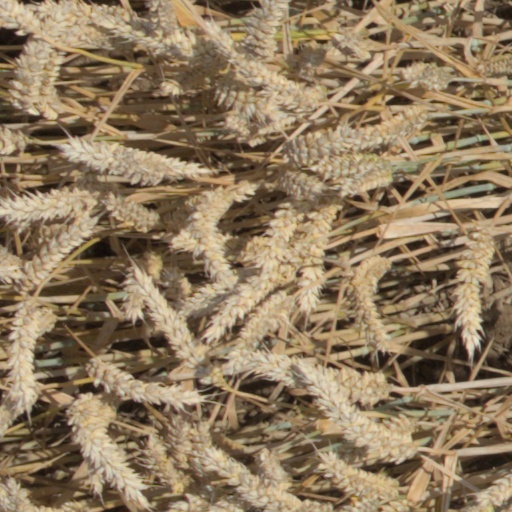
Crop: wheat